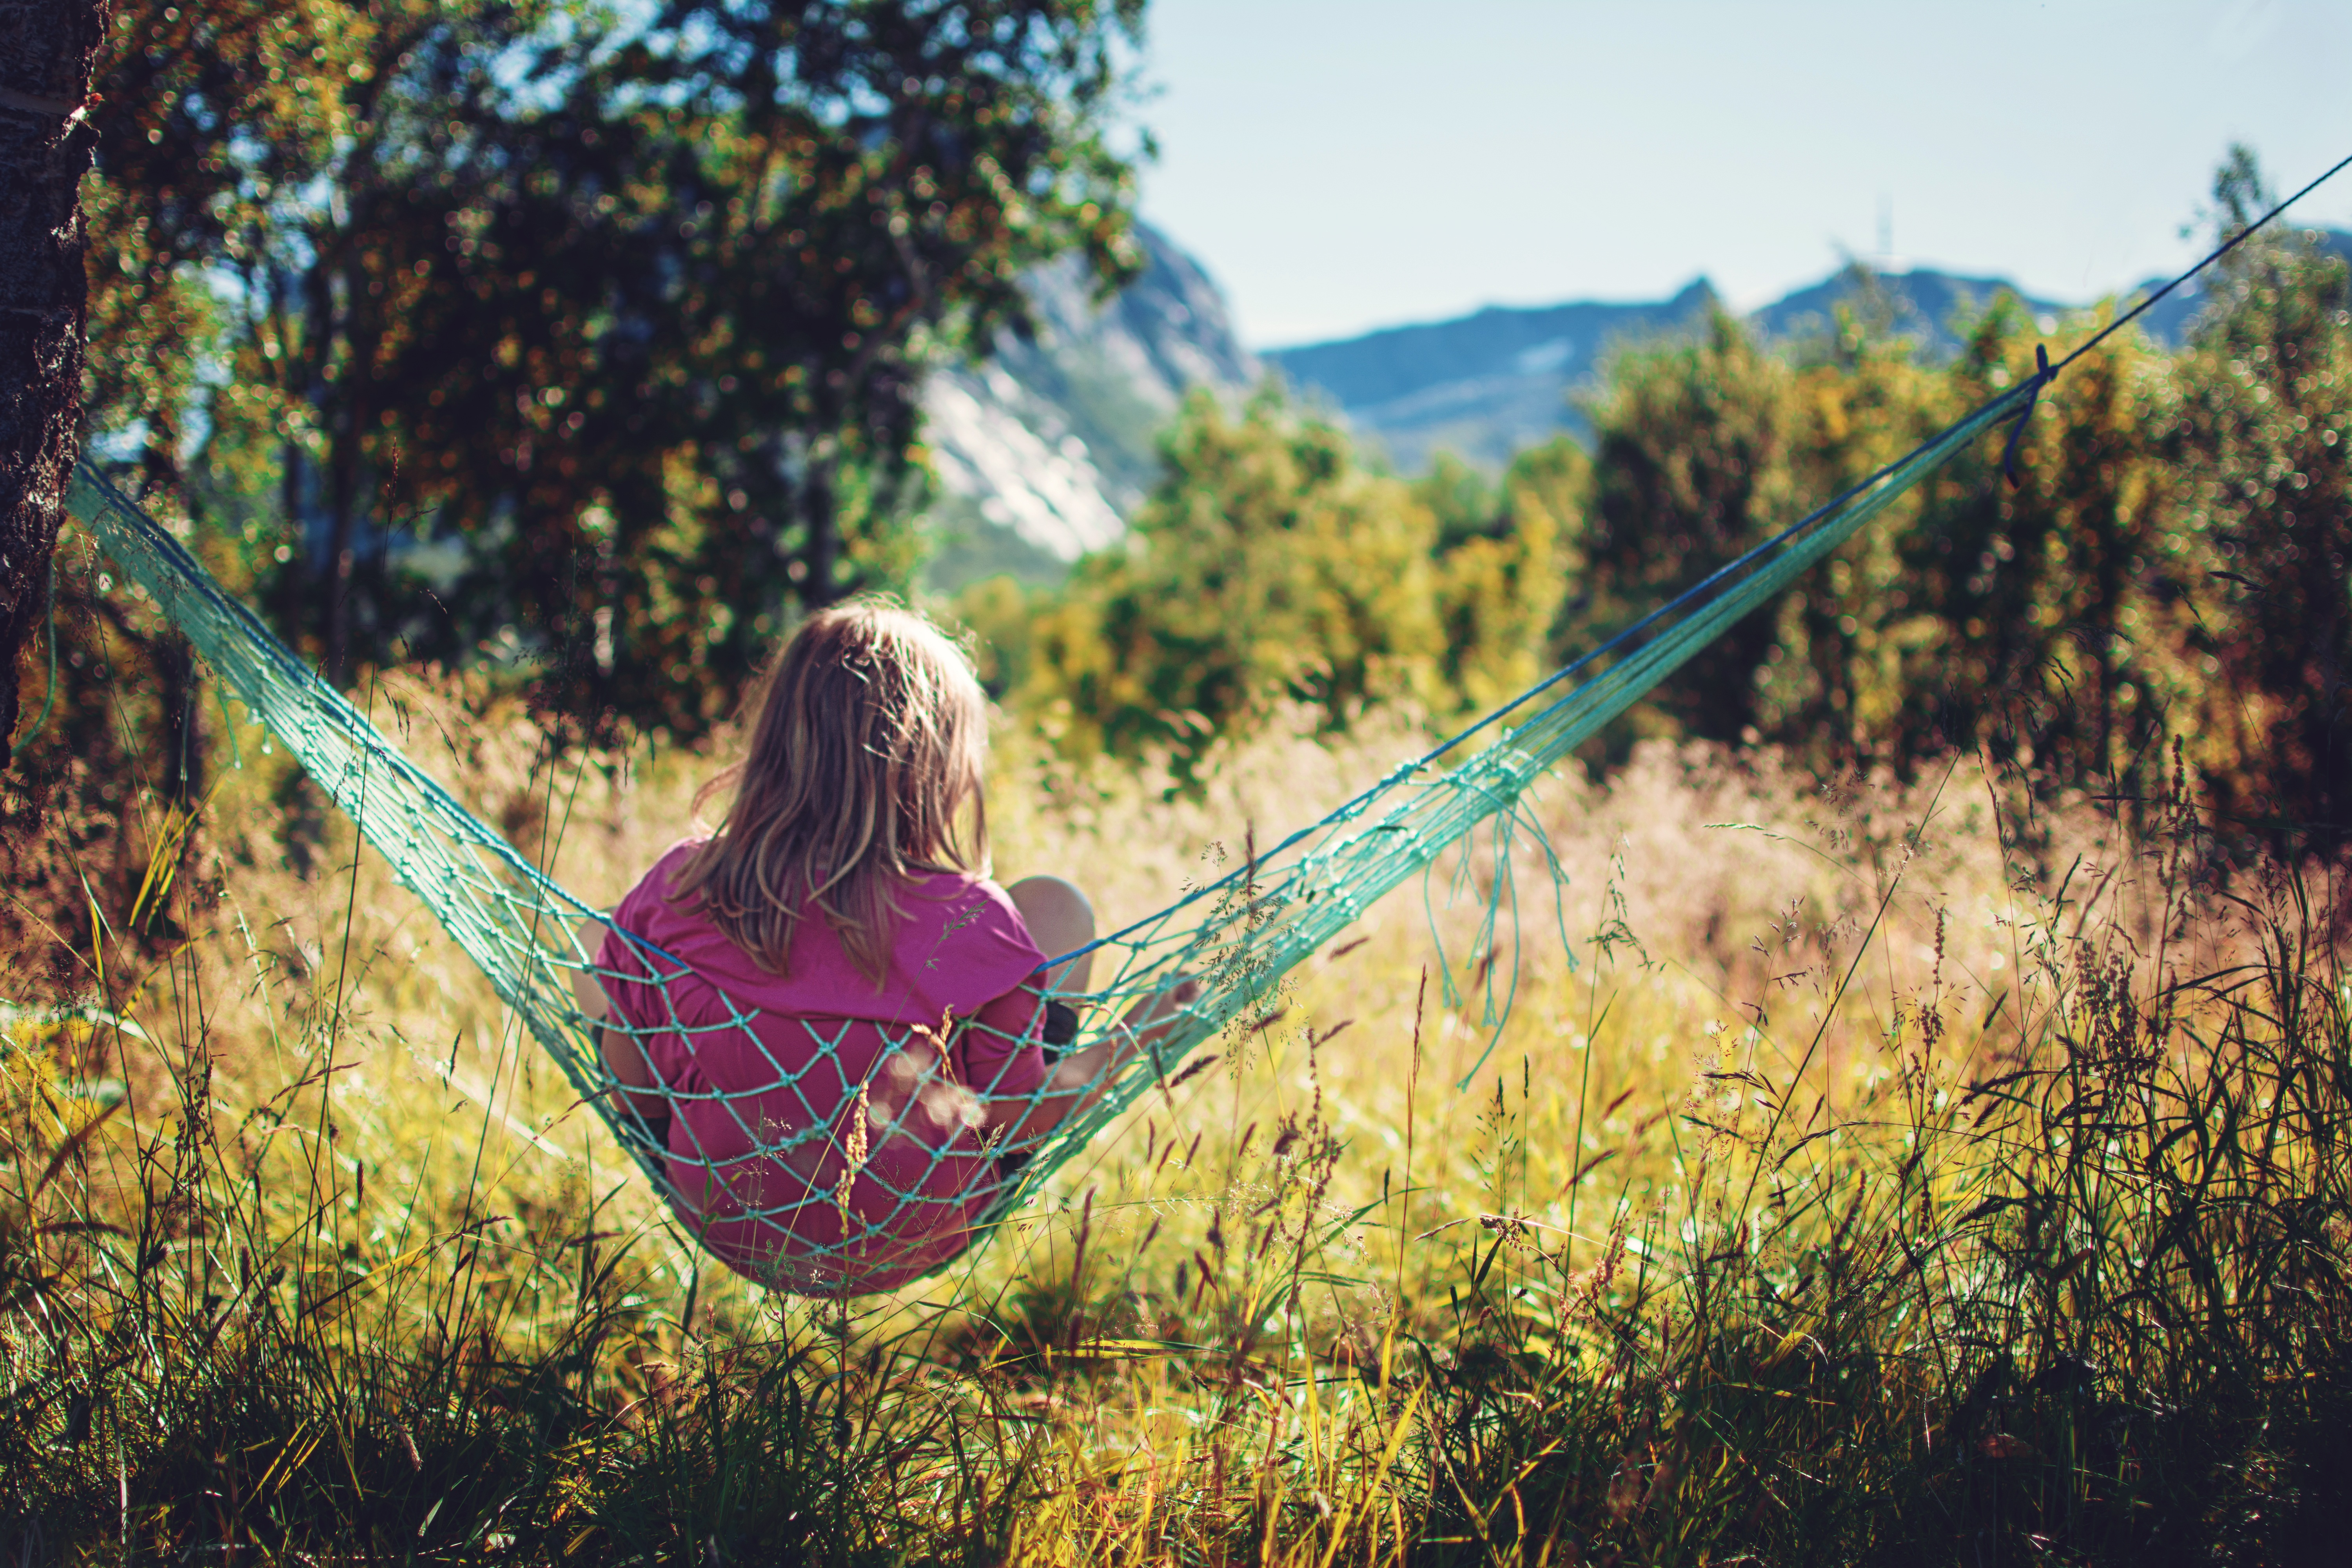
nature, grass, mountain, girl, meadow, sunlight, leaf, flower, summer, autumn, holiday, hammock, the nature of the, norway, steigen, northern norway